Dahi Handi

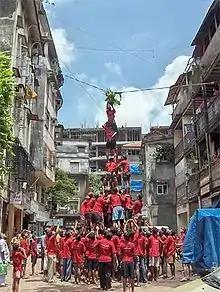
"Govinda pathaks" forming a human tower to break the Dahi handi

In Maharastra, Janmashtami is celebrated as Dahi Handi ("dahi": curd, "handi": earthen pot) It is organized roughly every August. The festival Gokulashtami, known as Krishna Janmashtami in the rest of the country, is the celebration of Krishna's birth and Dahi Handi is part of it. The event involves making a human pyramid and breaking an earthen pot filled with milk, curd, butter, fruits and water which is hung at a convenient height, thus imitating the actions of child Krishna. Sometimes the prize money is added to the pot instead.